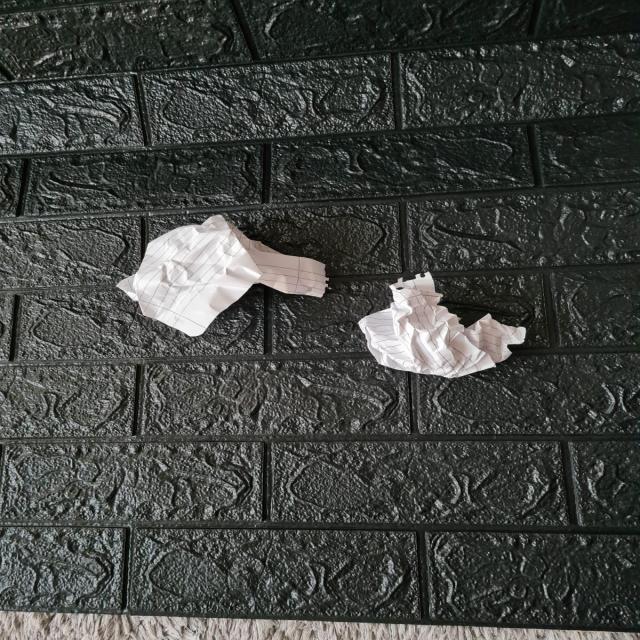
Label: tissues